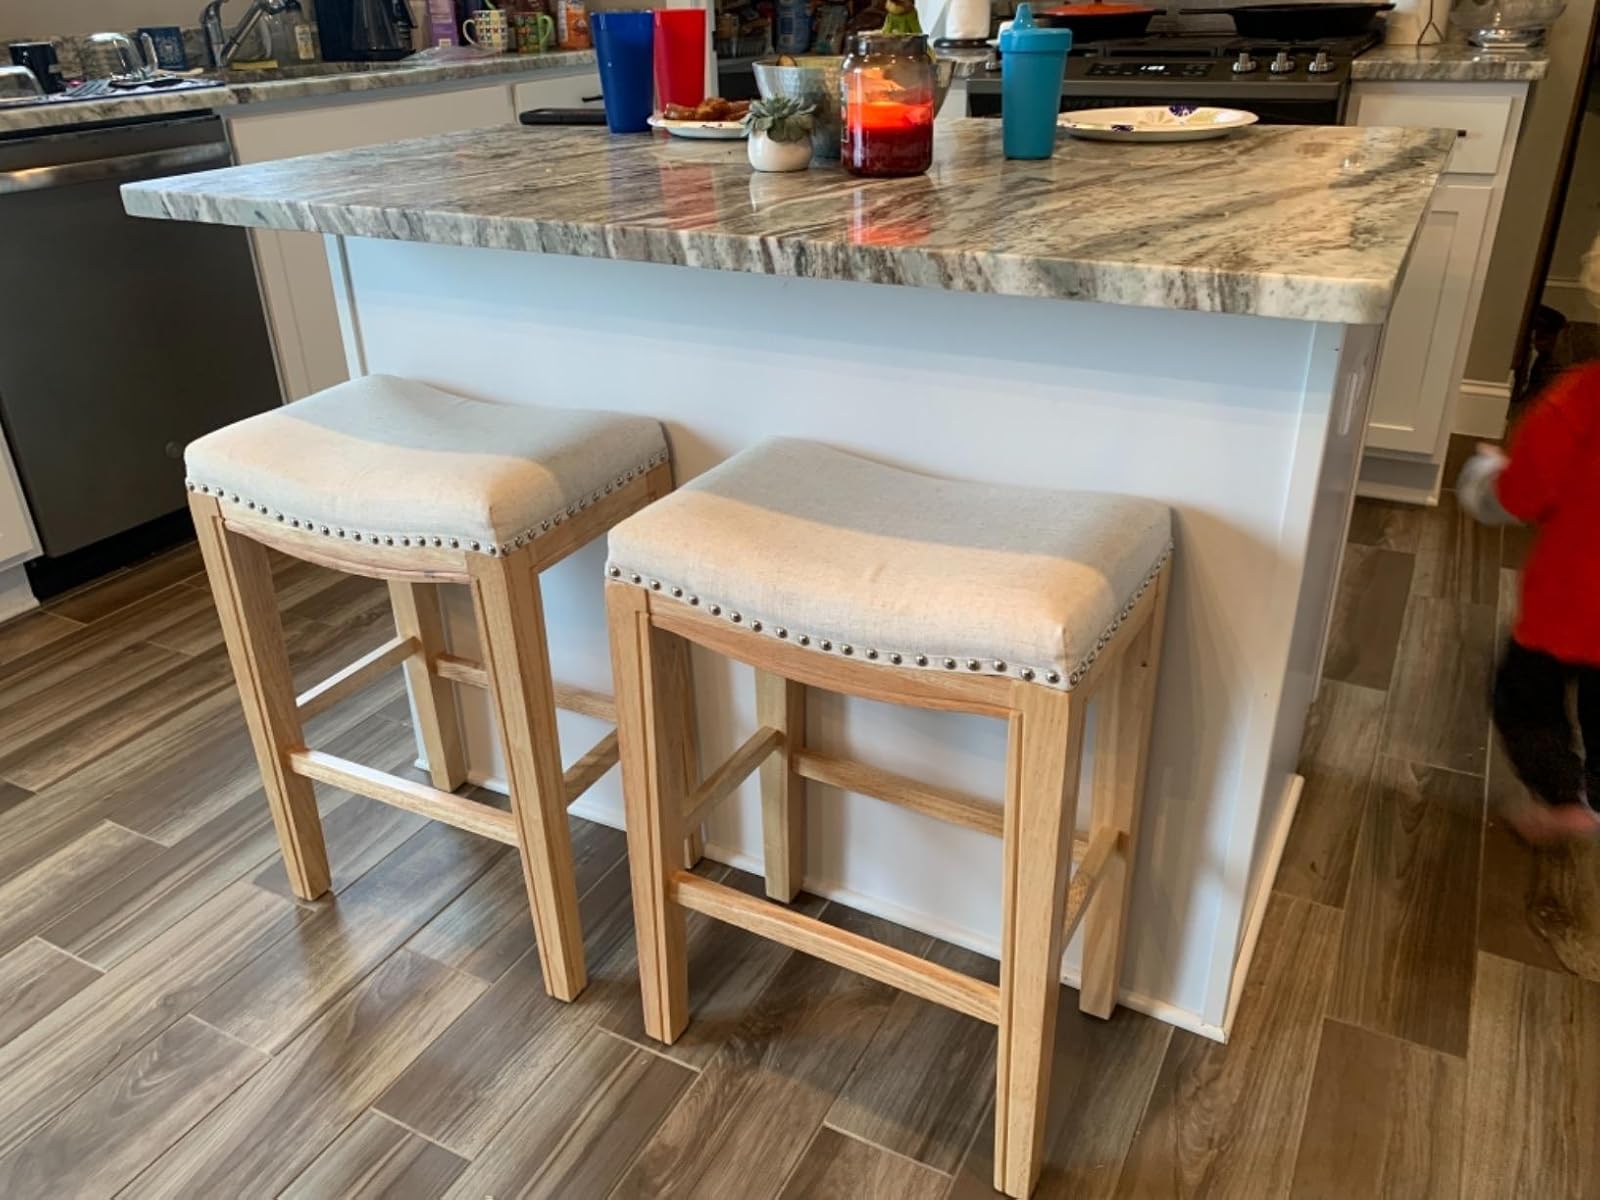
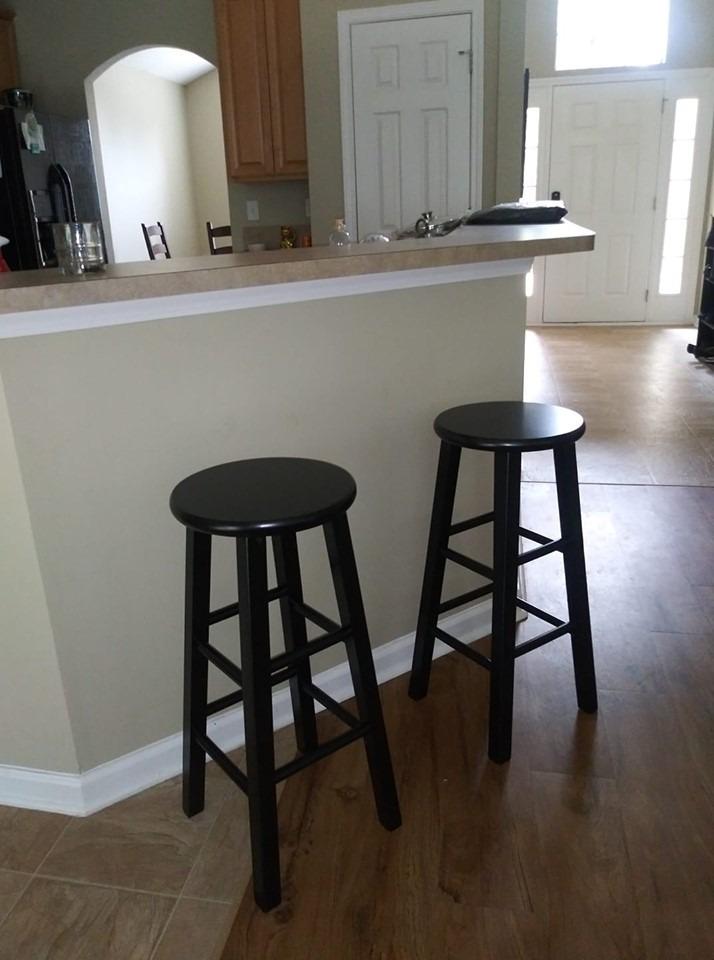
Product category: stool
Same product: no